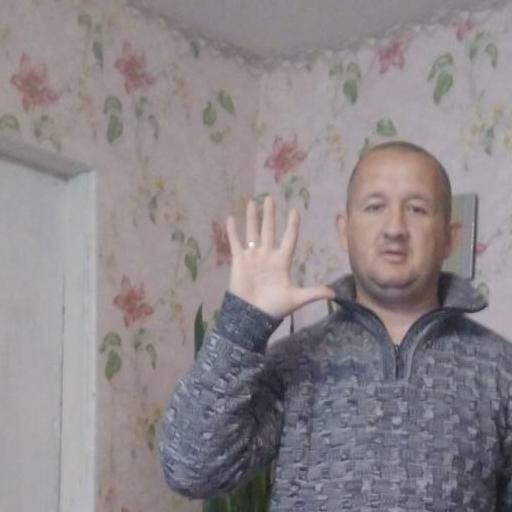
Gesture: palm